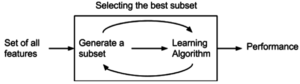
Wrapper Method pour la selection d'attribut